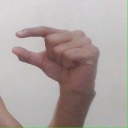
अक्षर: ग